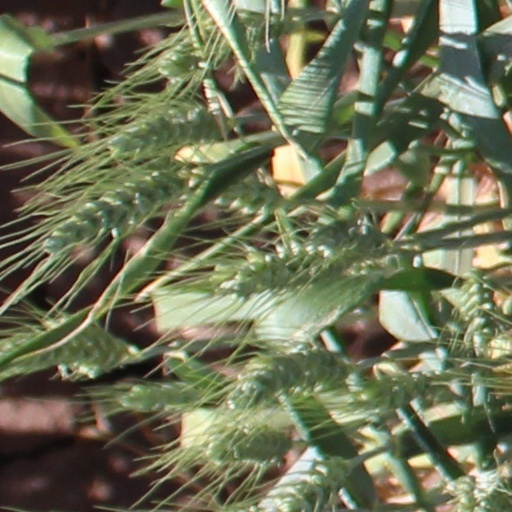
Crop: wheat